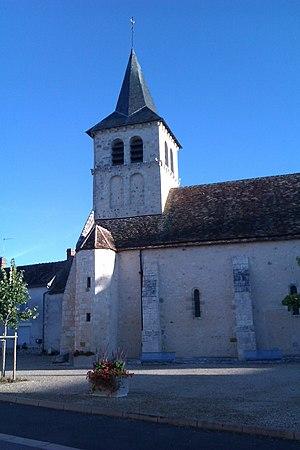
Église Saint-Ambroix de Douadic This building is classé au titre des Monuments Historiques. It is indexed in the Base Mérimée, a database of architectural heritage maintained by the French Ministry of Culture,
Cet article recense les monuments historiques de l'Indre, en France.
L'église Saint-Ambroix de Douadic est une église catholique française. Elle est située sur le territoire de la commune de Douadic, dans le département de l'Indre, en région Centre-Val de Loire.
Cet article recense les monuments historiques français classés en 1914.